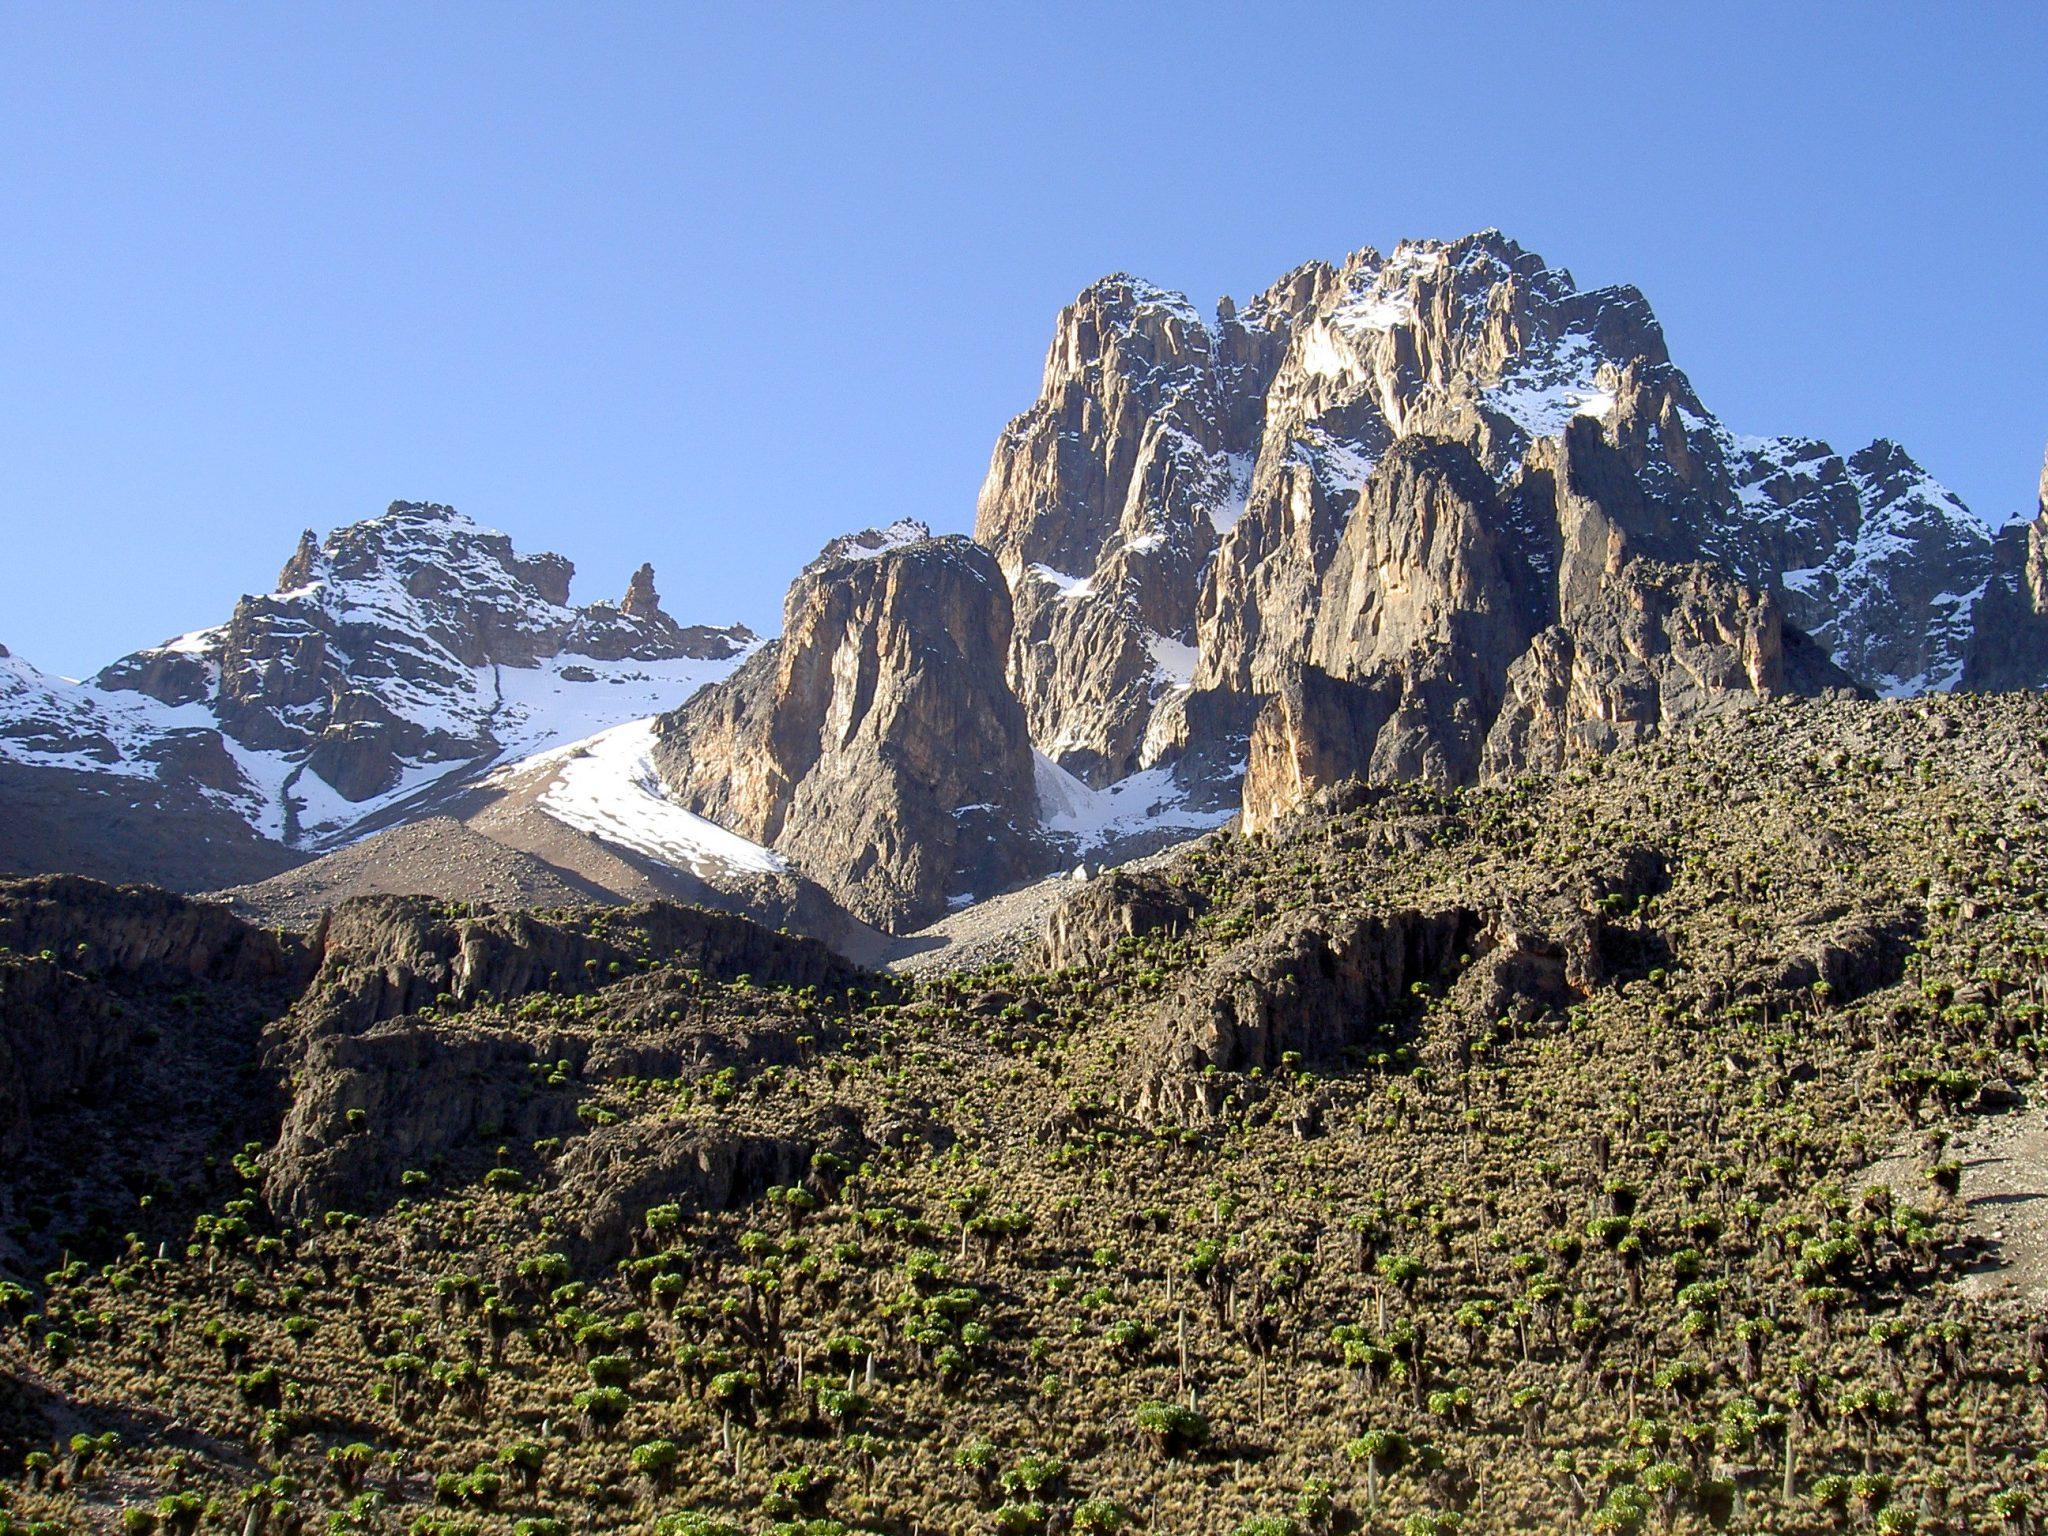
Mandhari nzuri na yenye kuvutia eneo hili kuna milima ya aina mbalimbali, milima hii ni milima yenye mawe pamoja na ardhi ya barafu.